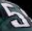
Number: 5